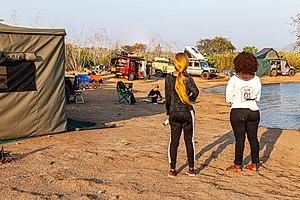
Le tourisme en Angola est basé sur la beauté naturelle du pays, y compris ses rivières, cascades et littoral pittoresque. L'industrie du tourisme de l'Angola est relativement nouvelle, comme une grande partie du pays a été détruite pendant la guerre civile post-coloniale qui a pris fin en 2002.